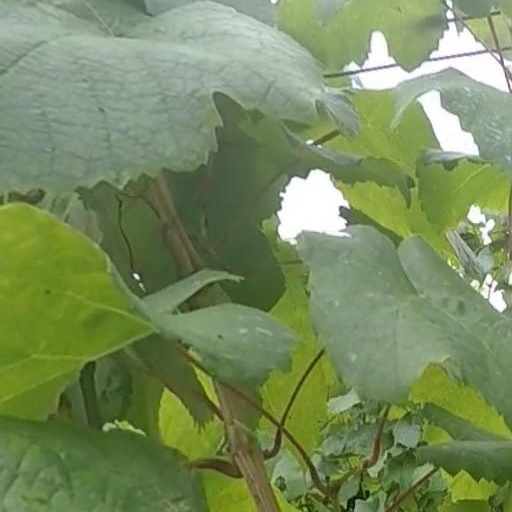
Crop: grape